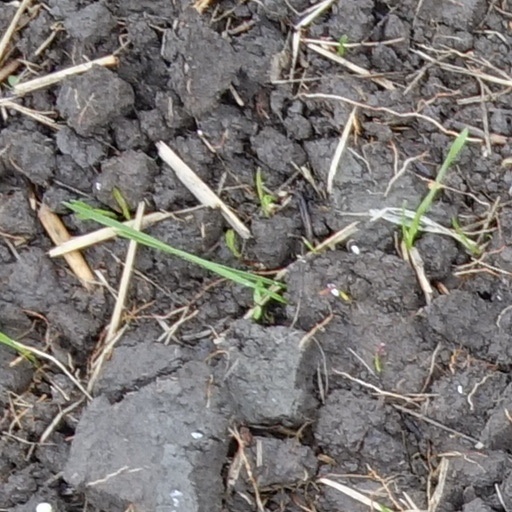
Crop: wheat